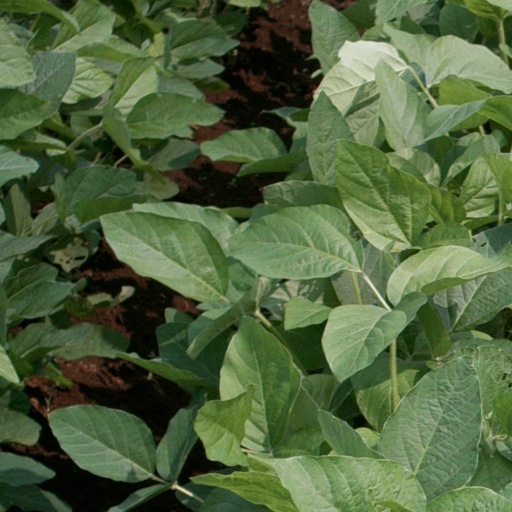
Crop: soybean